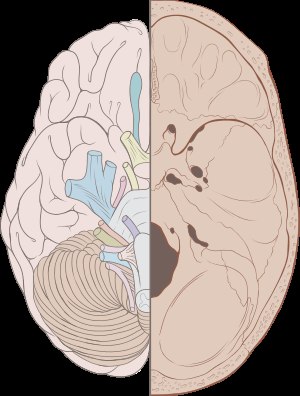
Kranienerve
Venstre Den menneskelige hjerne set nedefra, hvor kranialnervernes oprindelse kan ses.